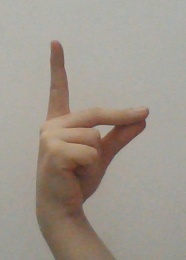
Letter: ta